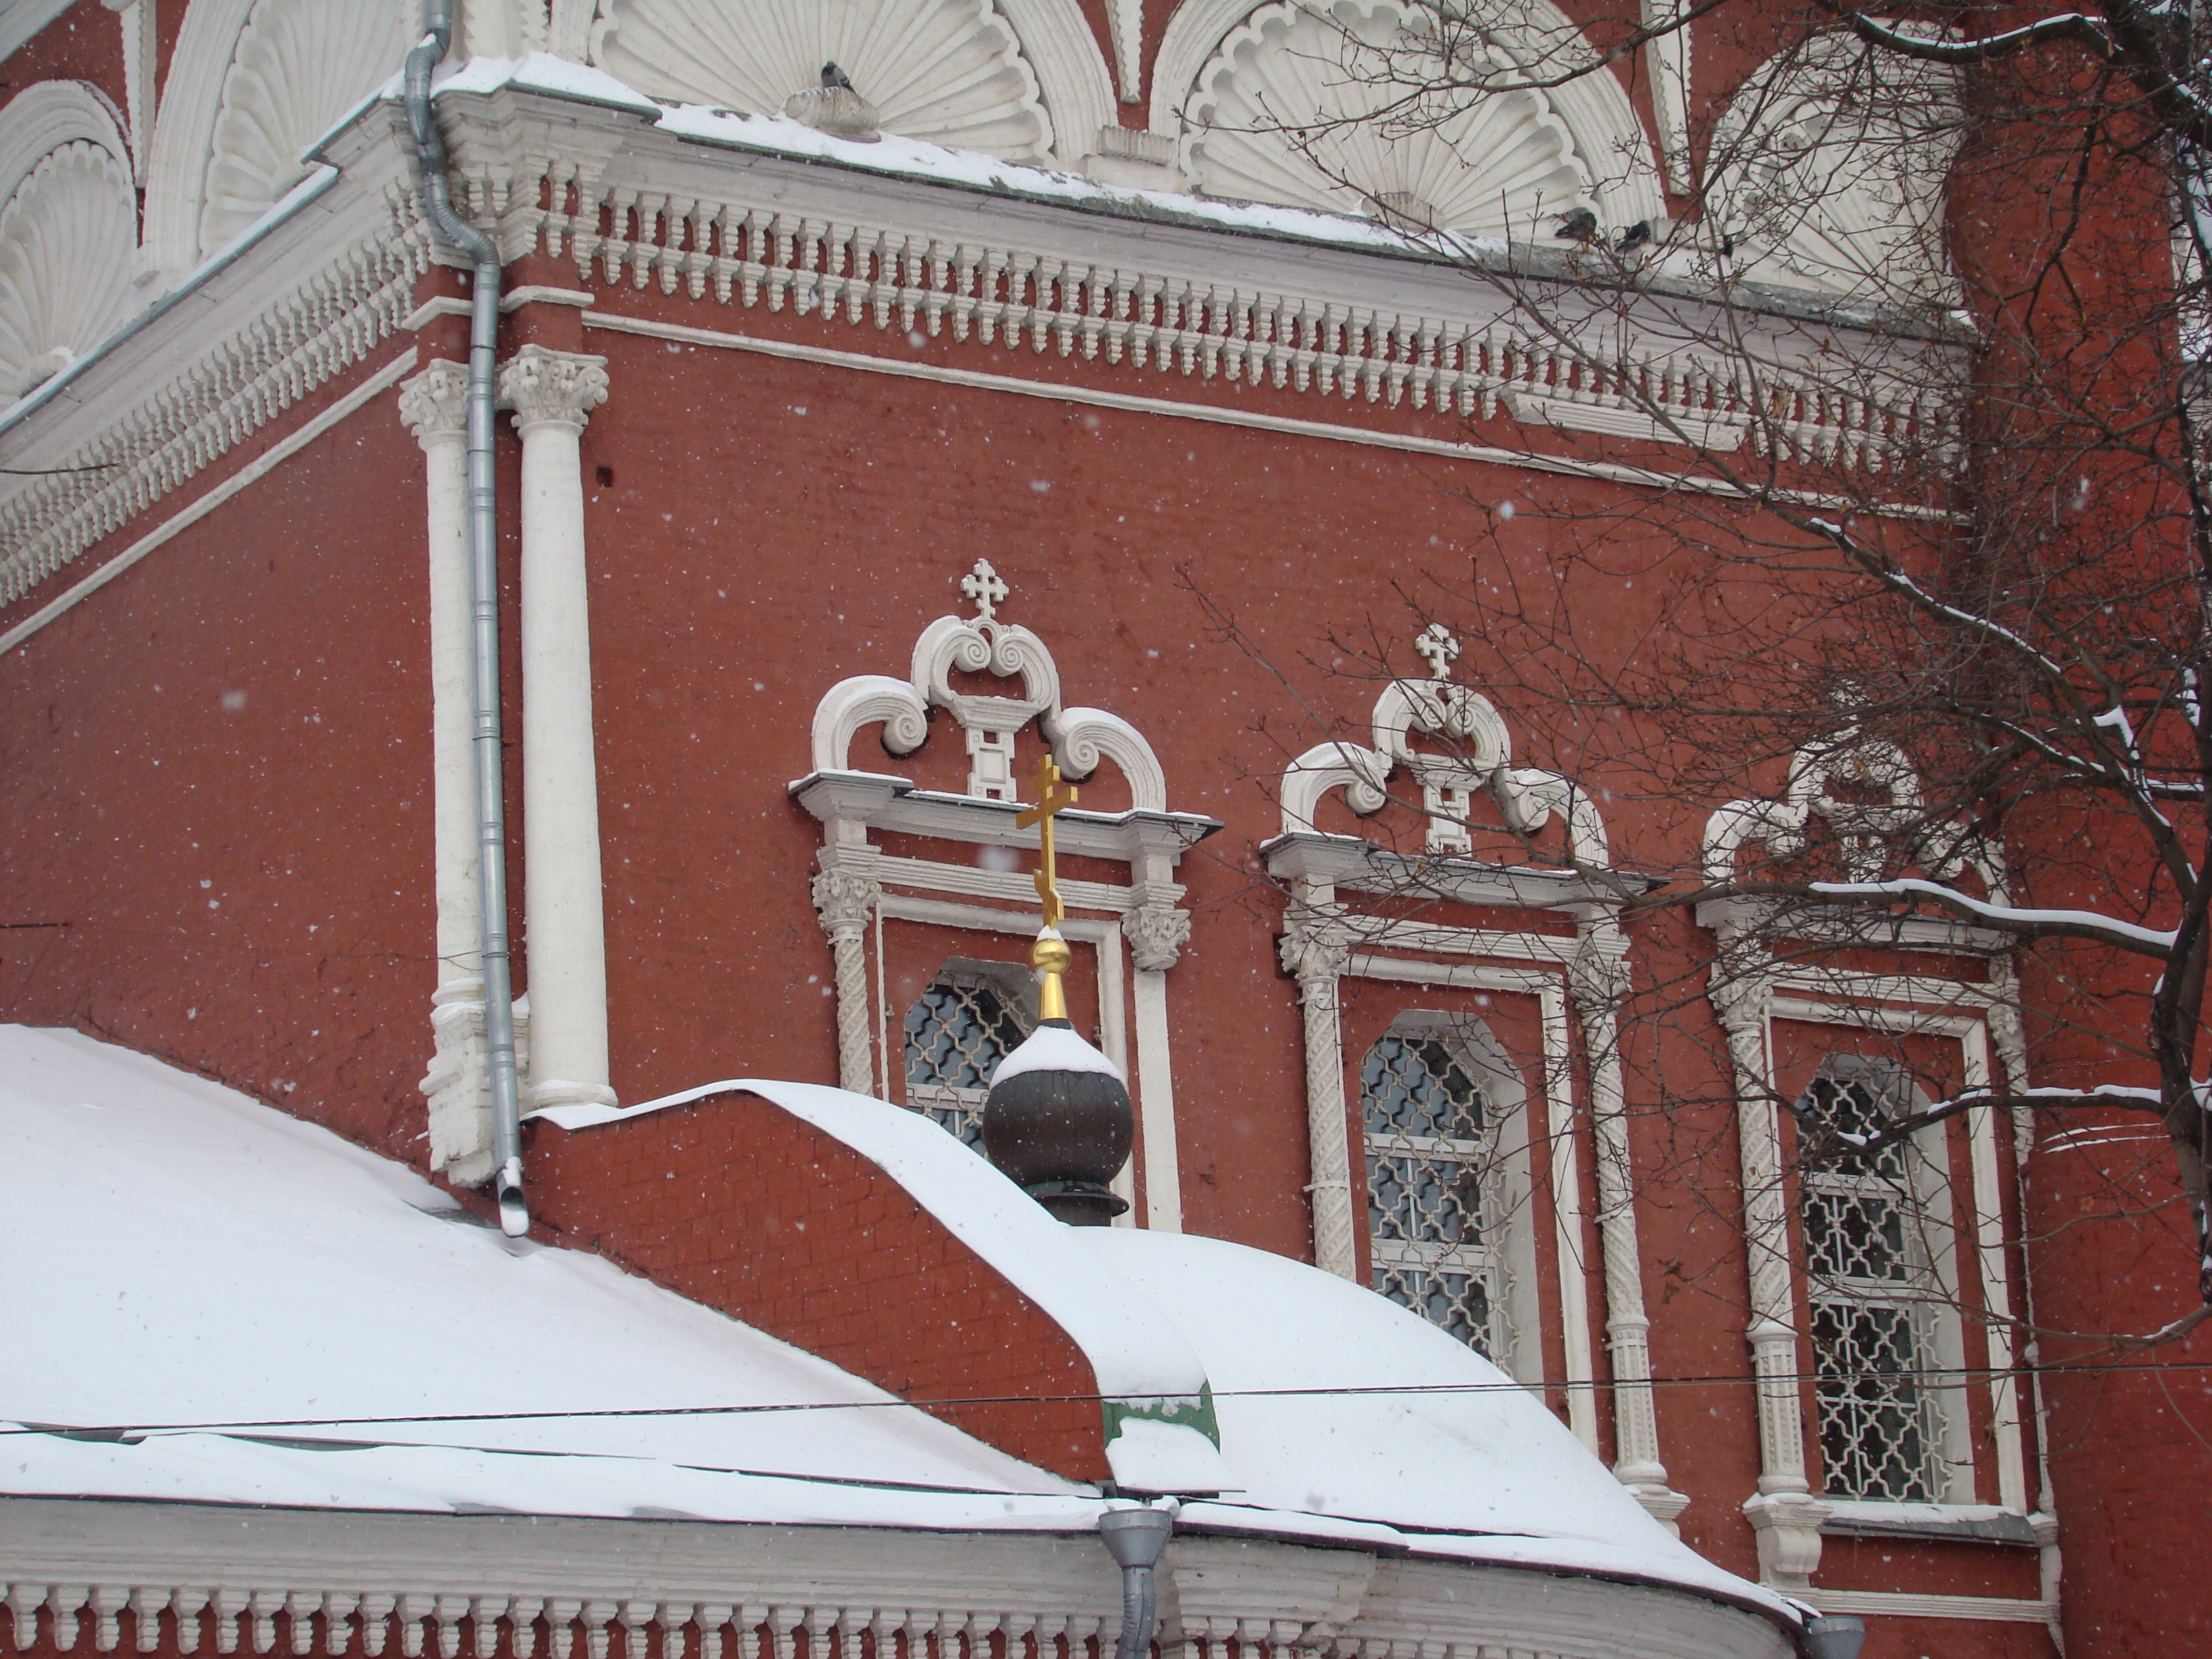
snow, winter, architecture, house, window, wall, facade, church, place of worship, synagogue, sony, history, moscow, orthodox, russia, dsch9